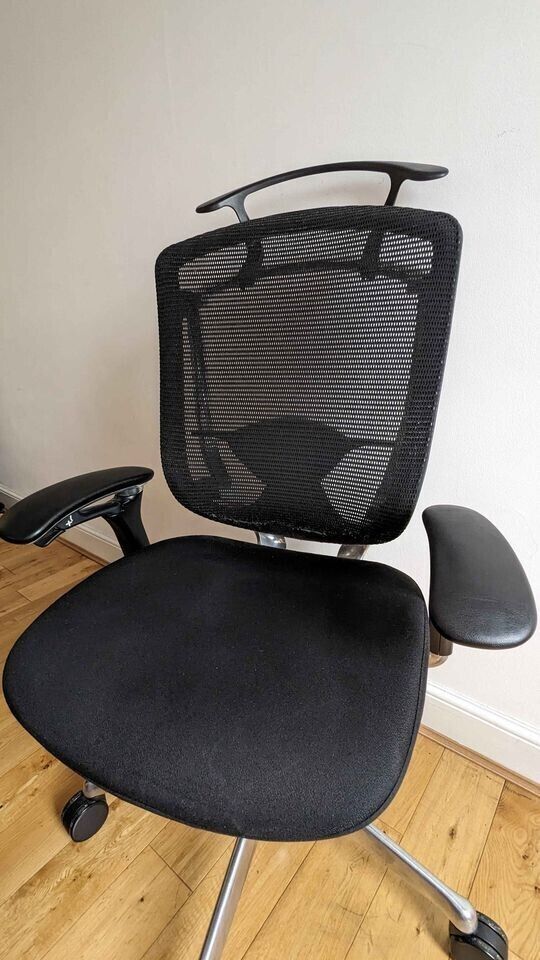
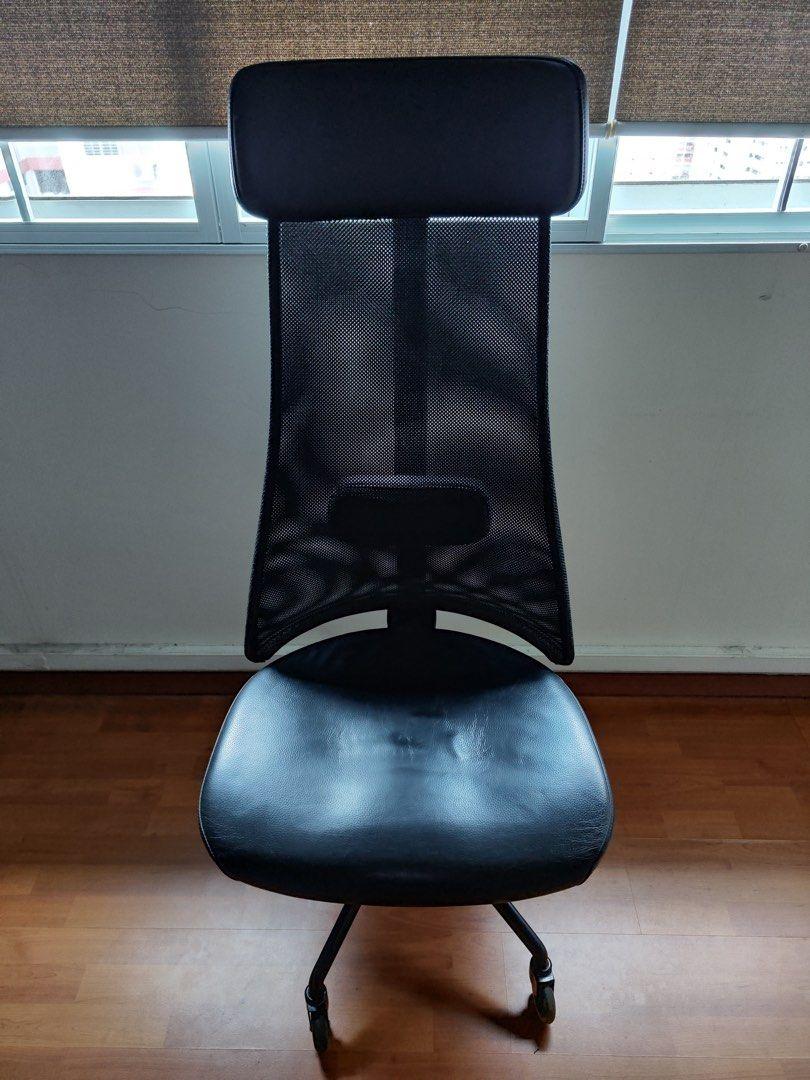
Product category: items_chair
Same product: no